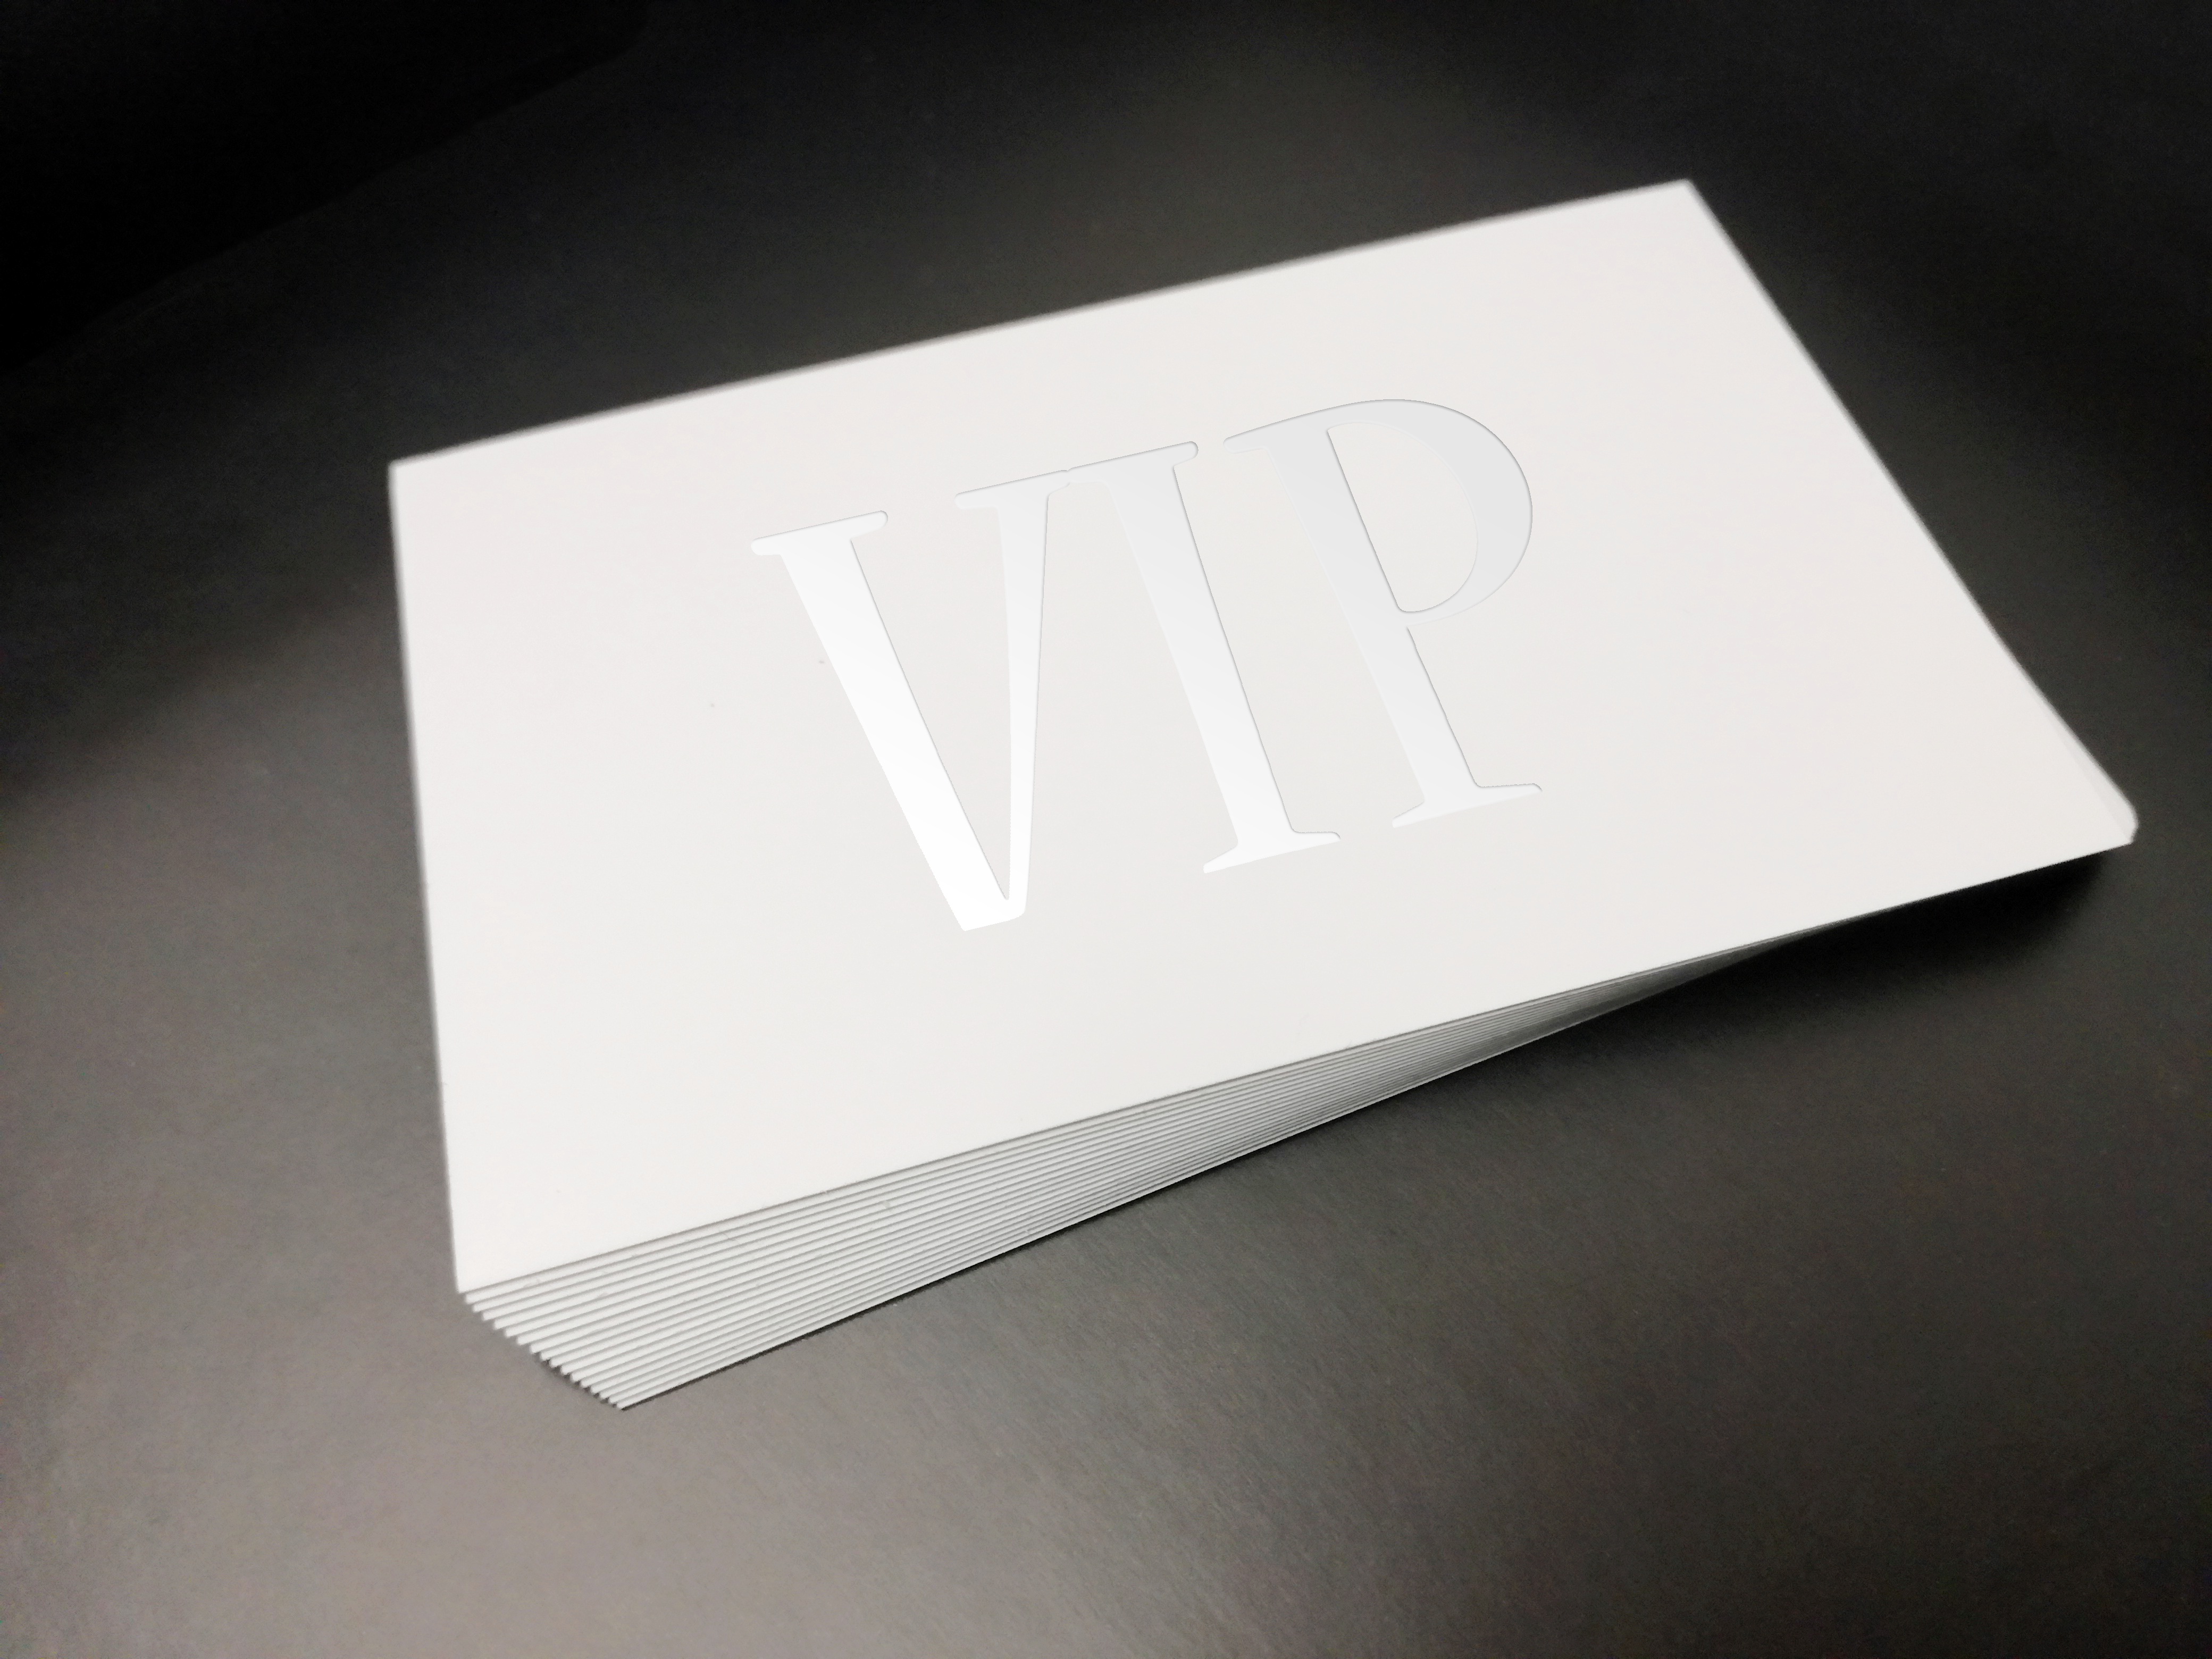
white, paper, present, label, brand, cards, art, design, logo, cardboard, presentation, vip, invitation, graphic design, expel, business cards, eintrittskarten